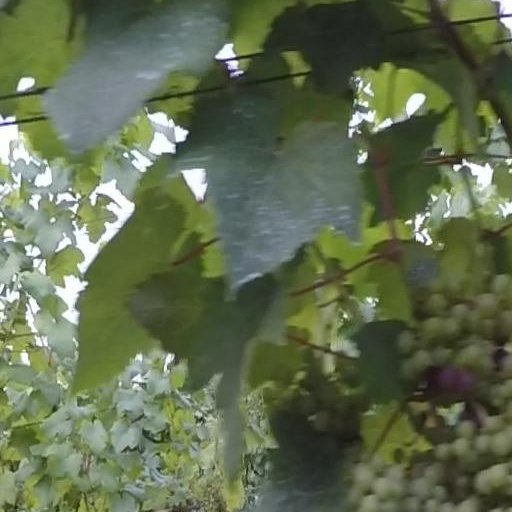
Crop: grape